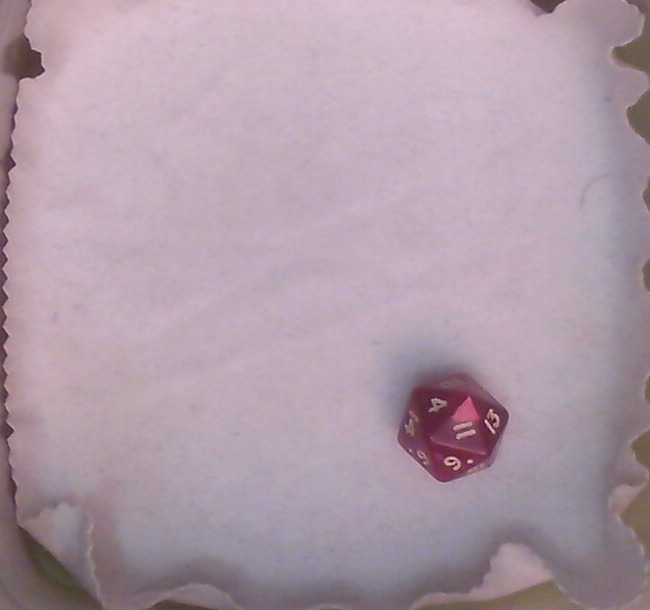
Dice in frame:
type: d20
value: 11
Label source: human
Face values trusted: yes